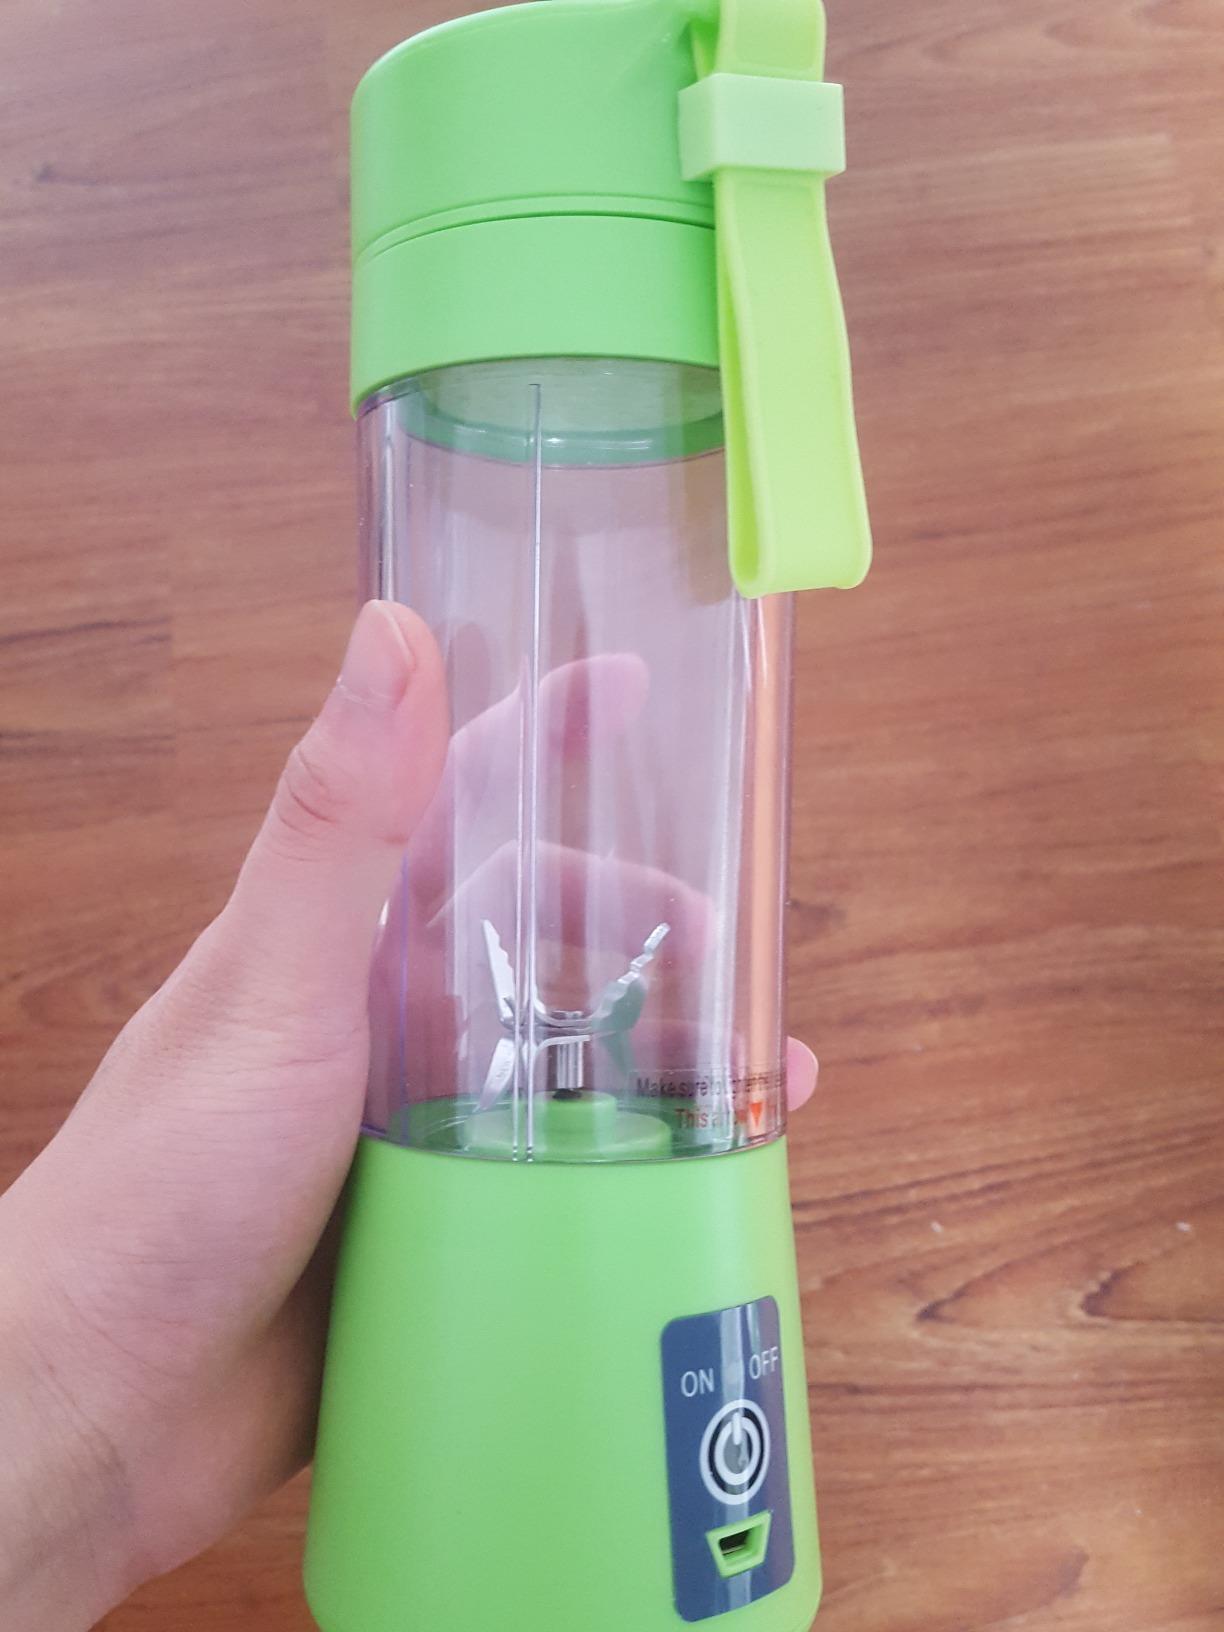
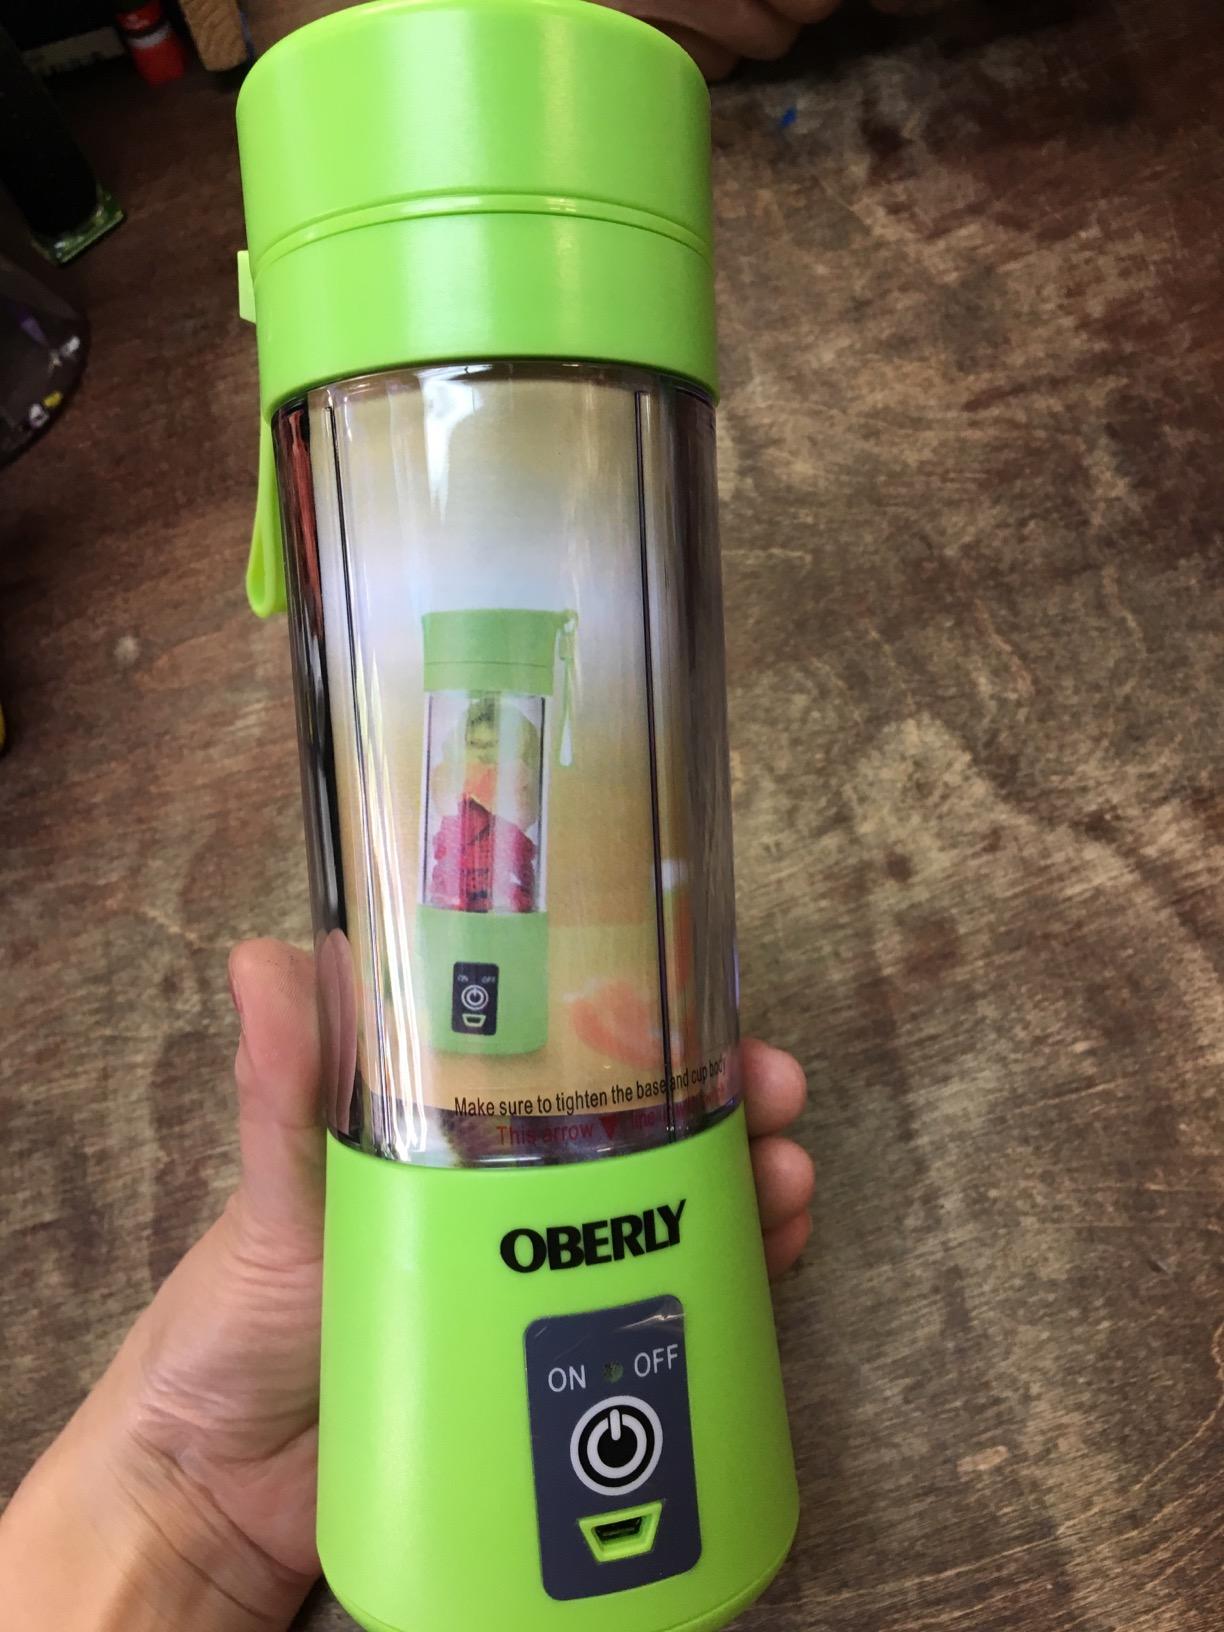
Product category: items_blender
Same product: no